Postage stamps and postal history of the United States

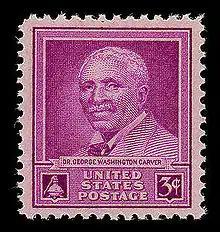
George W. Carver, 1948

The German zeppelins were of much interest during this period, and in 1930 the department issued special stamps to be used on the Pan-American flight of "Graf Zeppelin".